North Carolina Tar Heels men's basketball

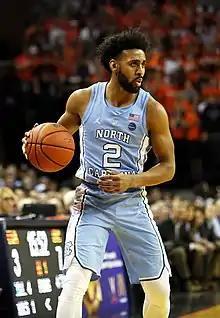
Joel Berry II scored 20+ points in consecutive national title games in 2016 and 2017.

With the departures of several stars from the 2012 team, The Tar Heels would begin a slow climb back to the top following the Elite Eight loss. The 2012–13 season ended with a loss to Kansas in the tournament for the second year in a row. In 2013–14, the Tar Heels became the only team in men's college basketball history to beat every team ranked in the top 4 in the preseason. The Tar Heels would finish 24–10 that year, ending the year by losing to Iowa State in the final seconds of the Round of 32. The 2014–15 team would improve, finishing the year 4th in the ACC and a Sweet 16 appearance, where they would lose to the Wisconsin. It was also the year that North Carolina would add Joel Berry II and Justin Jackson to the roster, who were both key contributors to the 2017 National Championship squad.